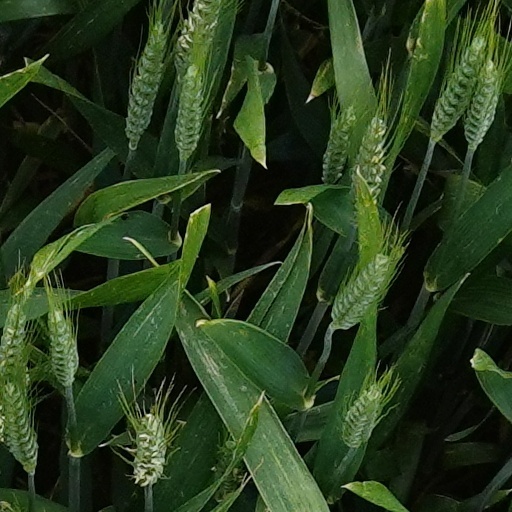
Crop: wheat